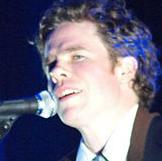
Age: 32